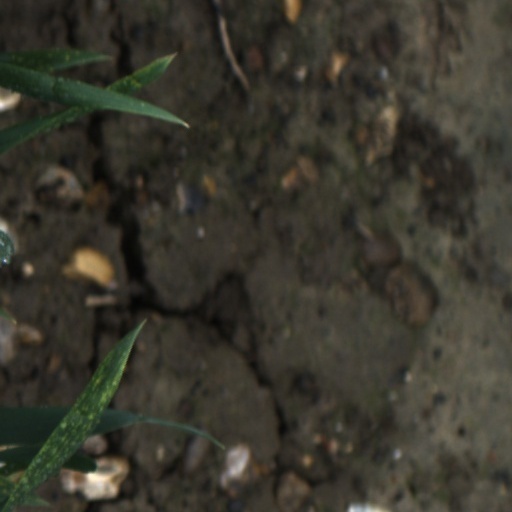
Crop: wheat